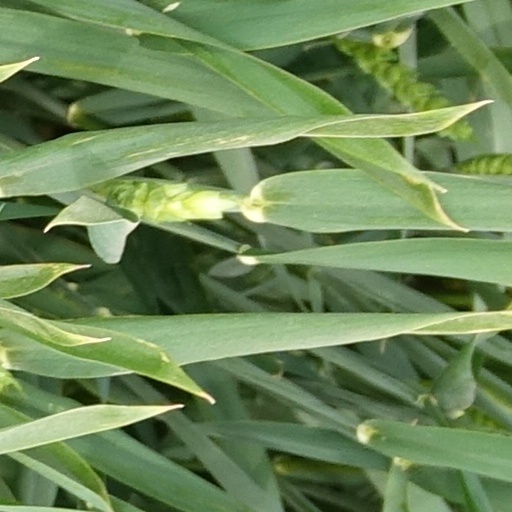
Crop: wheat